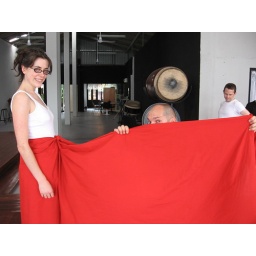
Claire never quite figured out how to put her red pants on by herself.